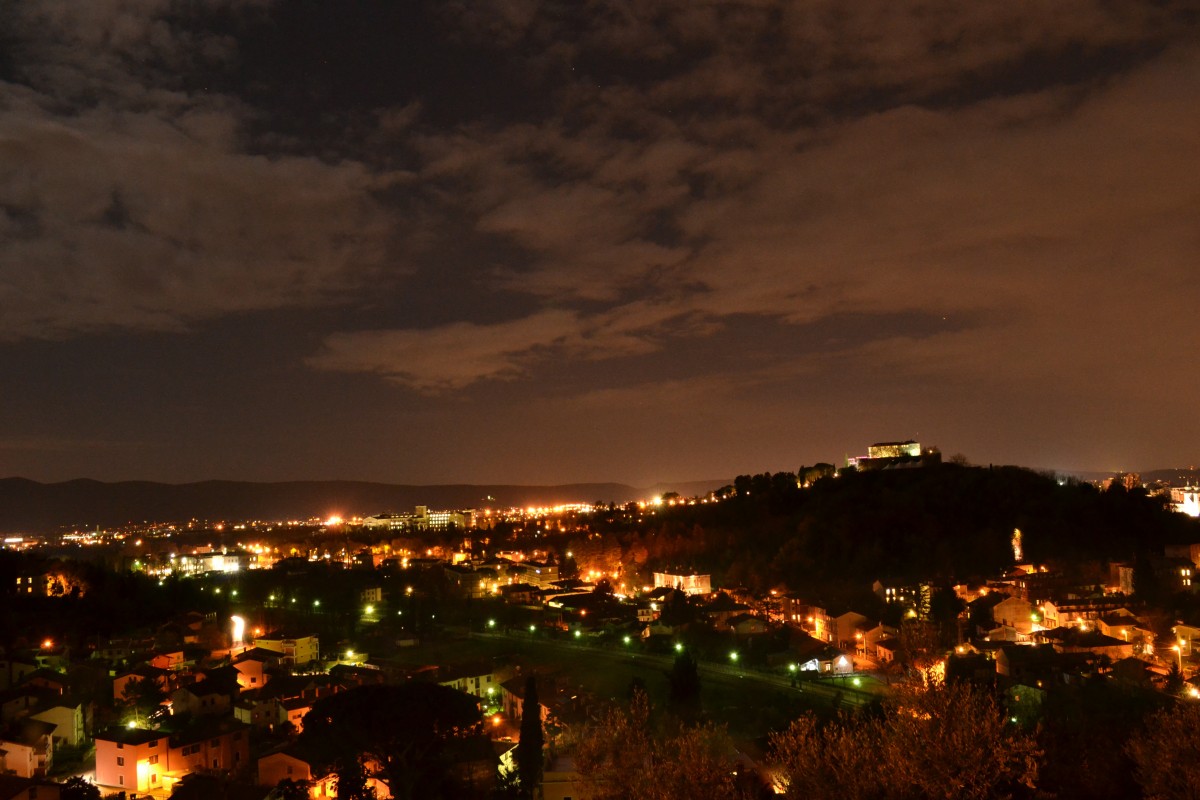
Tags: skyline, night, morning, dawn, city, cityscape, dusk